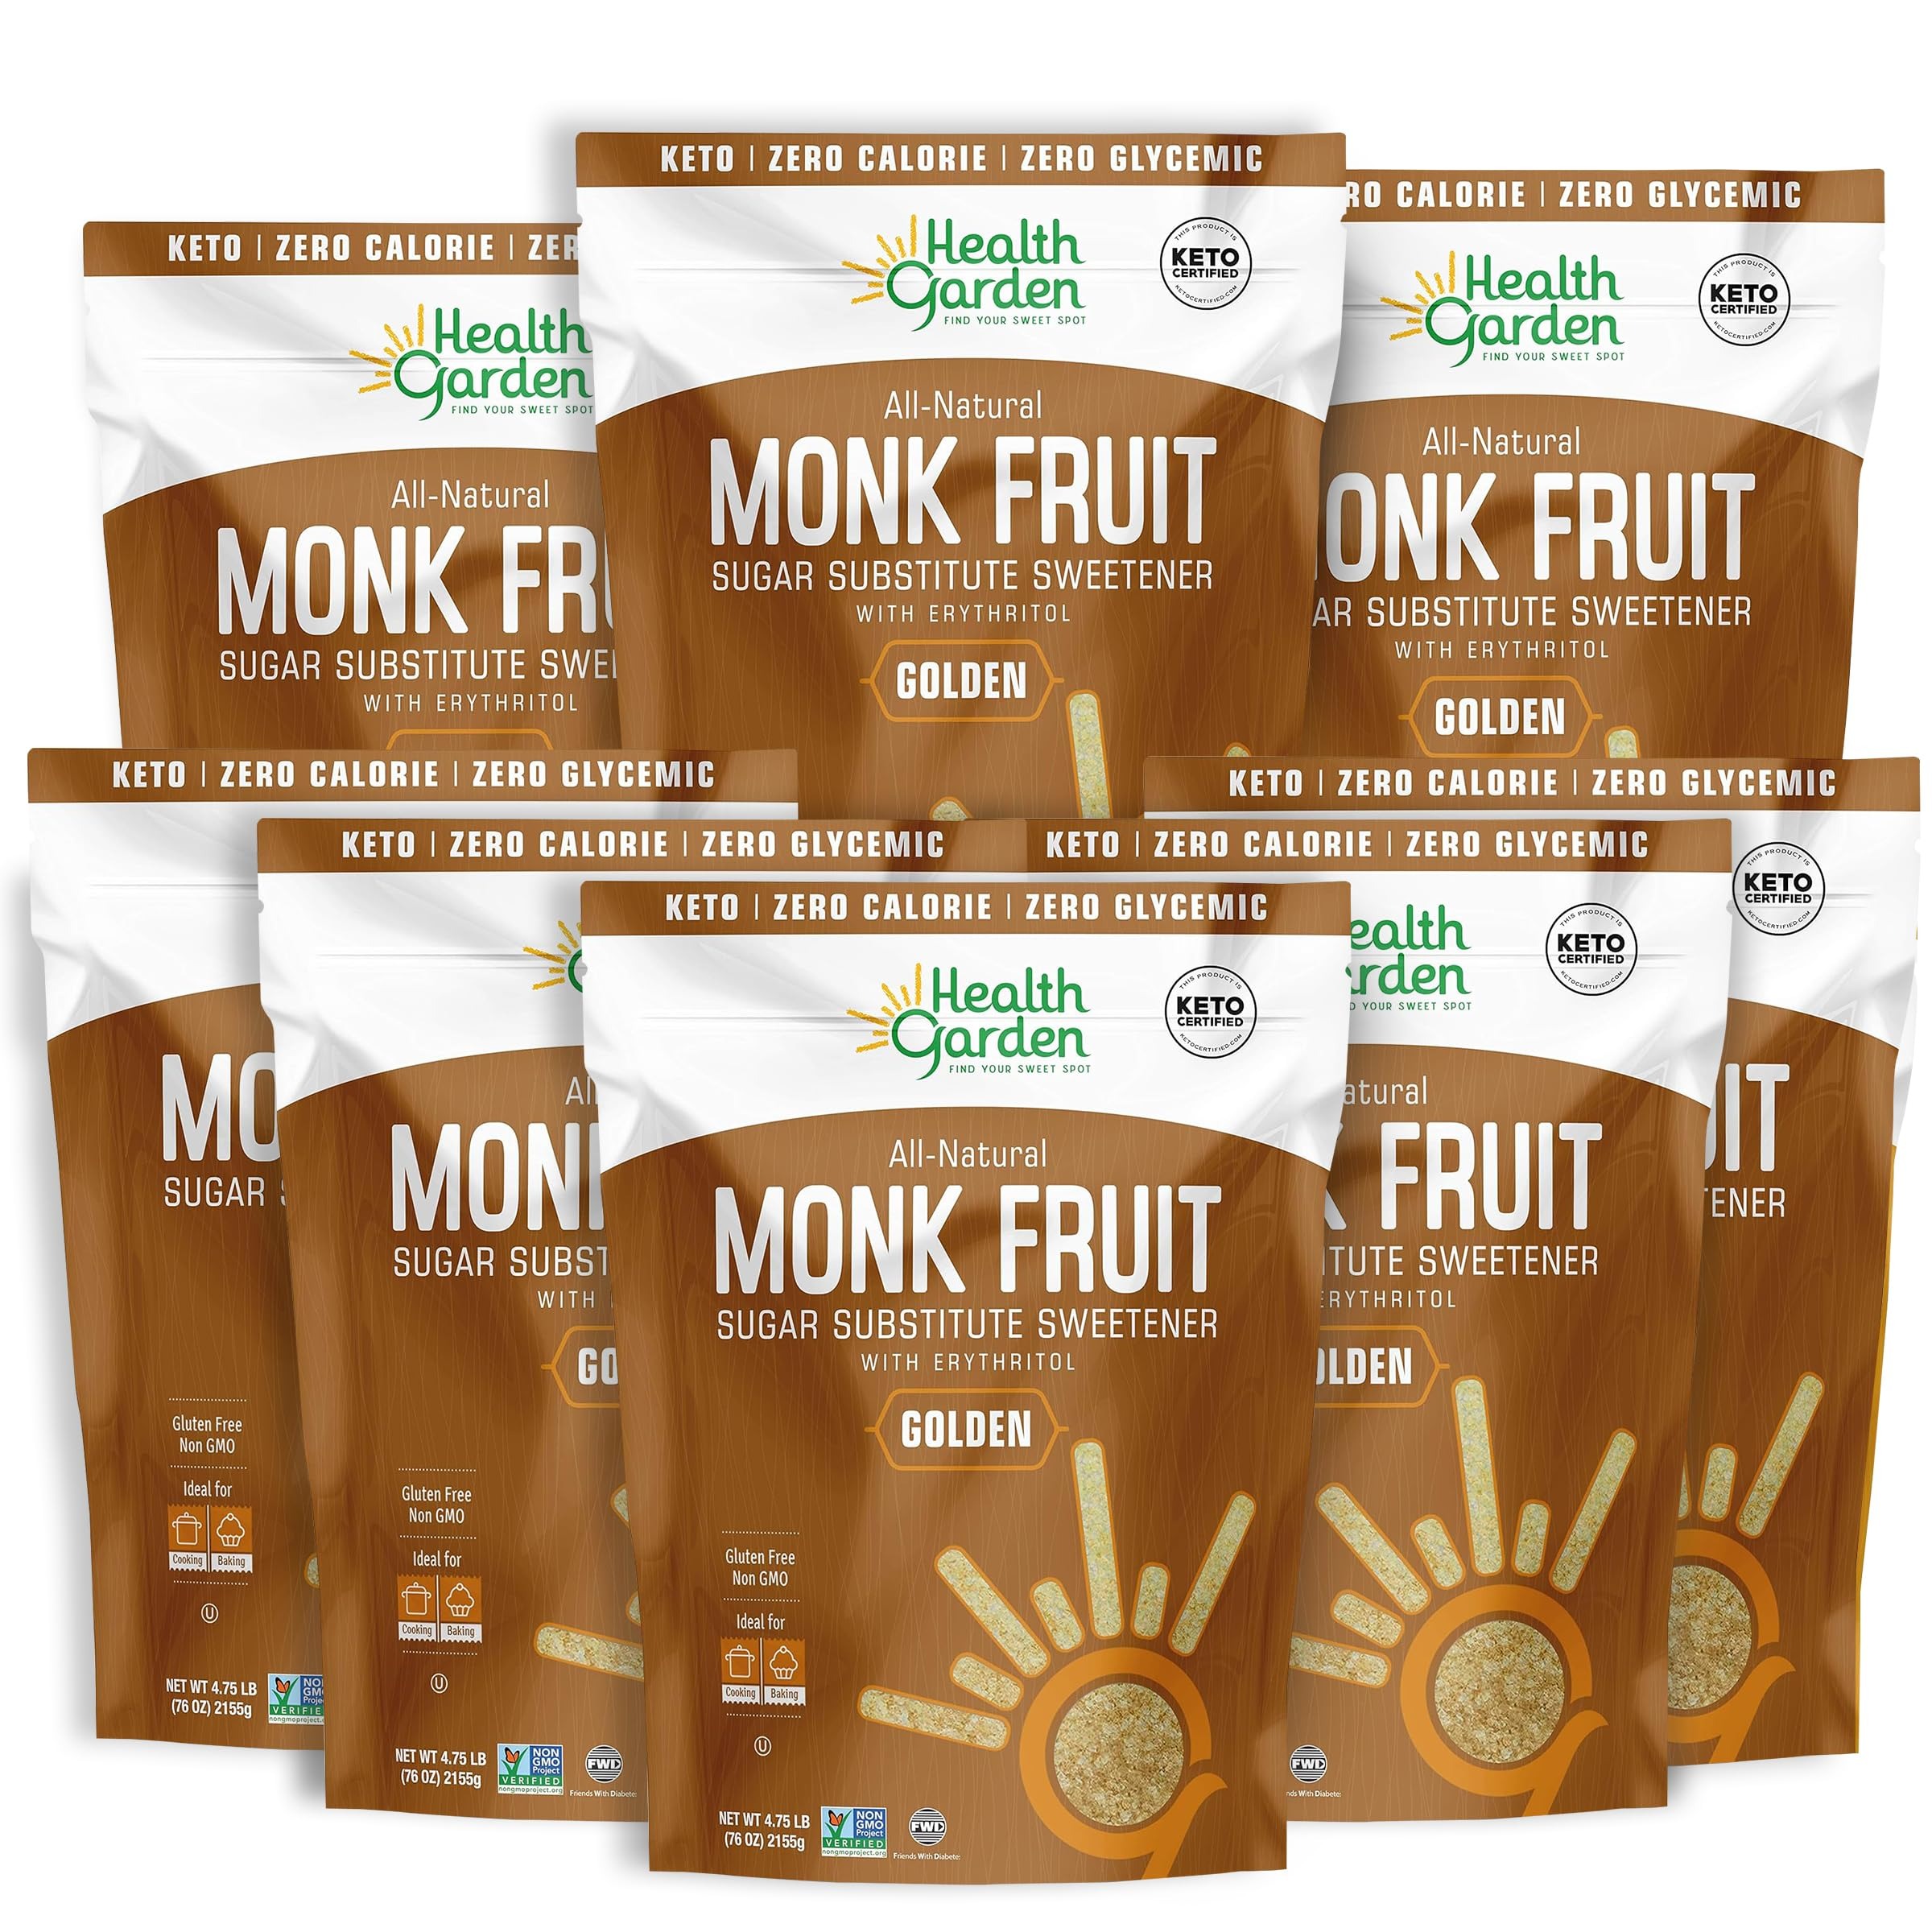
Item Name: Health Garden Monk Fruit Sweetener, Golden - 76 Oz. x 8, Non-GMO, Gluten Free, Ideal Powdered 1:1 Sugar Substitute in Resealable Bag, Kosher, Keto Friendly Sugar Alternative (4.75 Lb. Pack of 8)
Bullet Point 1: Perfect for Cooking & Baking – Health Garden’s Golden Monk Fruit Sweetener browns like sugar, making it an excellent choice for baking, cooking, and sweetening beverages. Whether you're making cookies, cakes, sauces, or coffee, this sweetener blends effortlessly and enhances the flavor of your favorite recipes.
Bullet Point 2: Zero Glycemic Response & Diabetic-Friendly – Naturally derived with no impact on blood sugar levels, this monk fruit sweetener is a great alternative for diabetics and those following keto, low-carb, and gluten-free diets. It helps support weight management while providing the perfect sweetness without the sugar crash.
Bullet Point 3: 100% Natural, Non-GMO & Free from Artificial Ingredients – Made with a simple blend of erythritol and monk fruit extract, this sweetener contains no harmful additives, artificial chemicals, or genetically modified ingredients. It’s a pure, clean sweetener that delivers sweetness the natural way.
Bullet Point 4: Gluten-Free, Kosher & Suitable for Special Diets – Designed for a variety of dietary needs, this monk fruit sweetener is gluten-free, kosher-certified, and completely plant-based, making it a versatile sugar substitute for anyone looking to maintain a healthy lifestyle.
Bullet Point 5: Easy 1:1 Sugar Replacement for Hassle-Free Use – No need for complex conversions—simply swap sugar for monk fruit sweetener in a 1:1 ratio. Whether you're replacing granulated sugar in recipes or using it in drinks, enjoy the same sweetness with fewer calories and no guilt.
Value: 608.0
Unit: Ounce

Price: 10.68